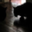
Label: cat